Cold noodles

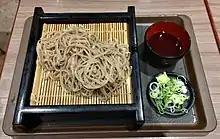
Mori soba

Kong-guksu is a seasonal dish that is traditionally served in summer. The noodles are served in a cold broth made of soy milk; ice is sometimes added.